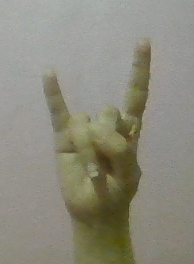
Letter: la